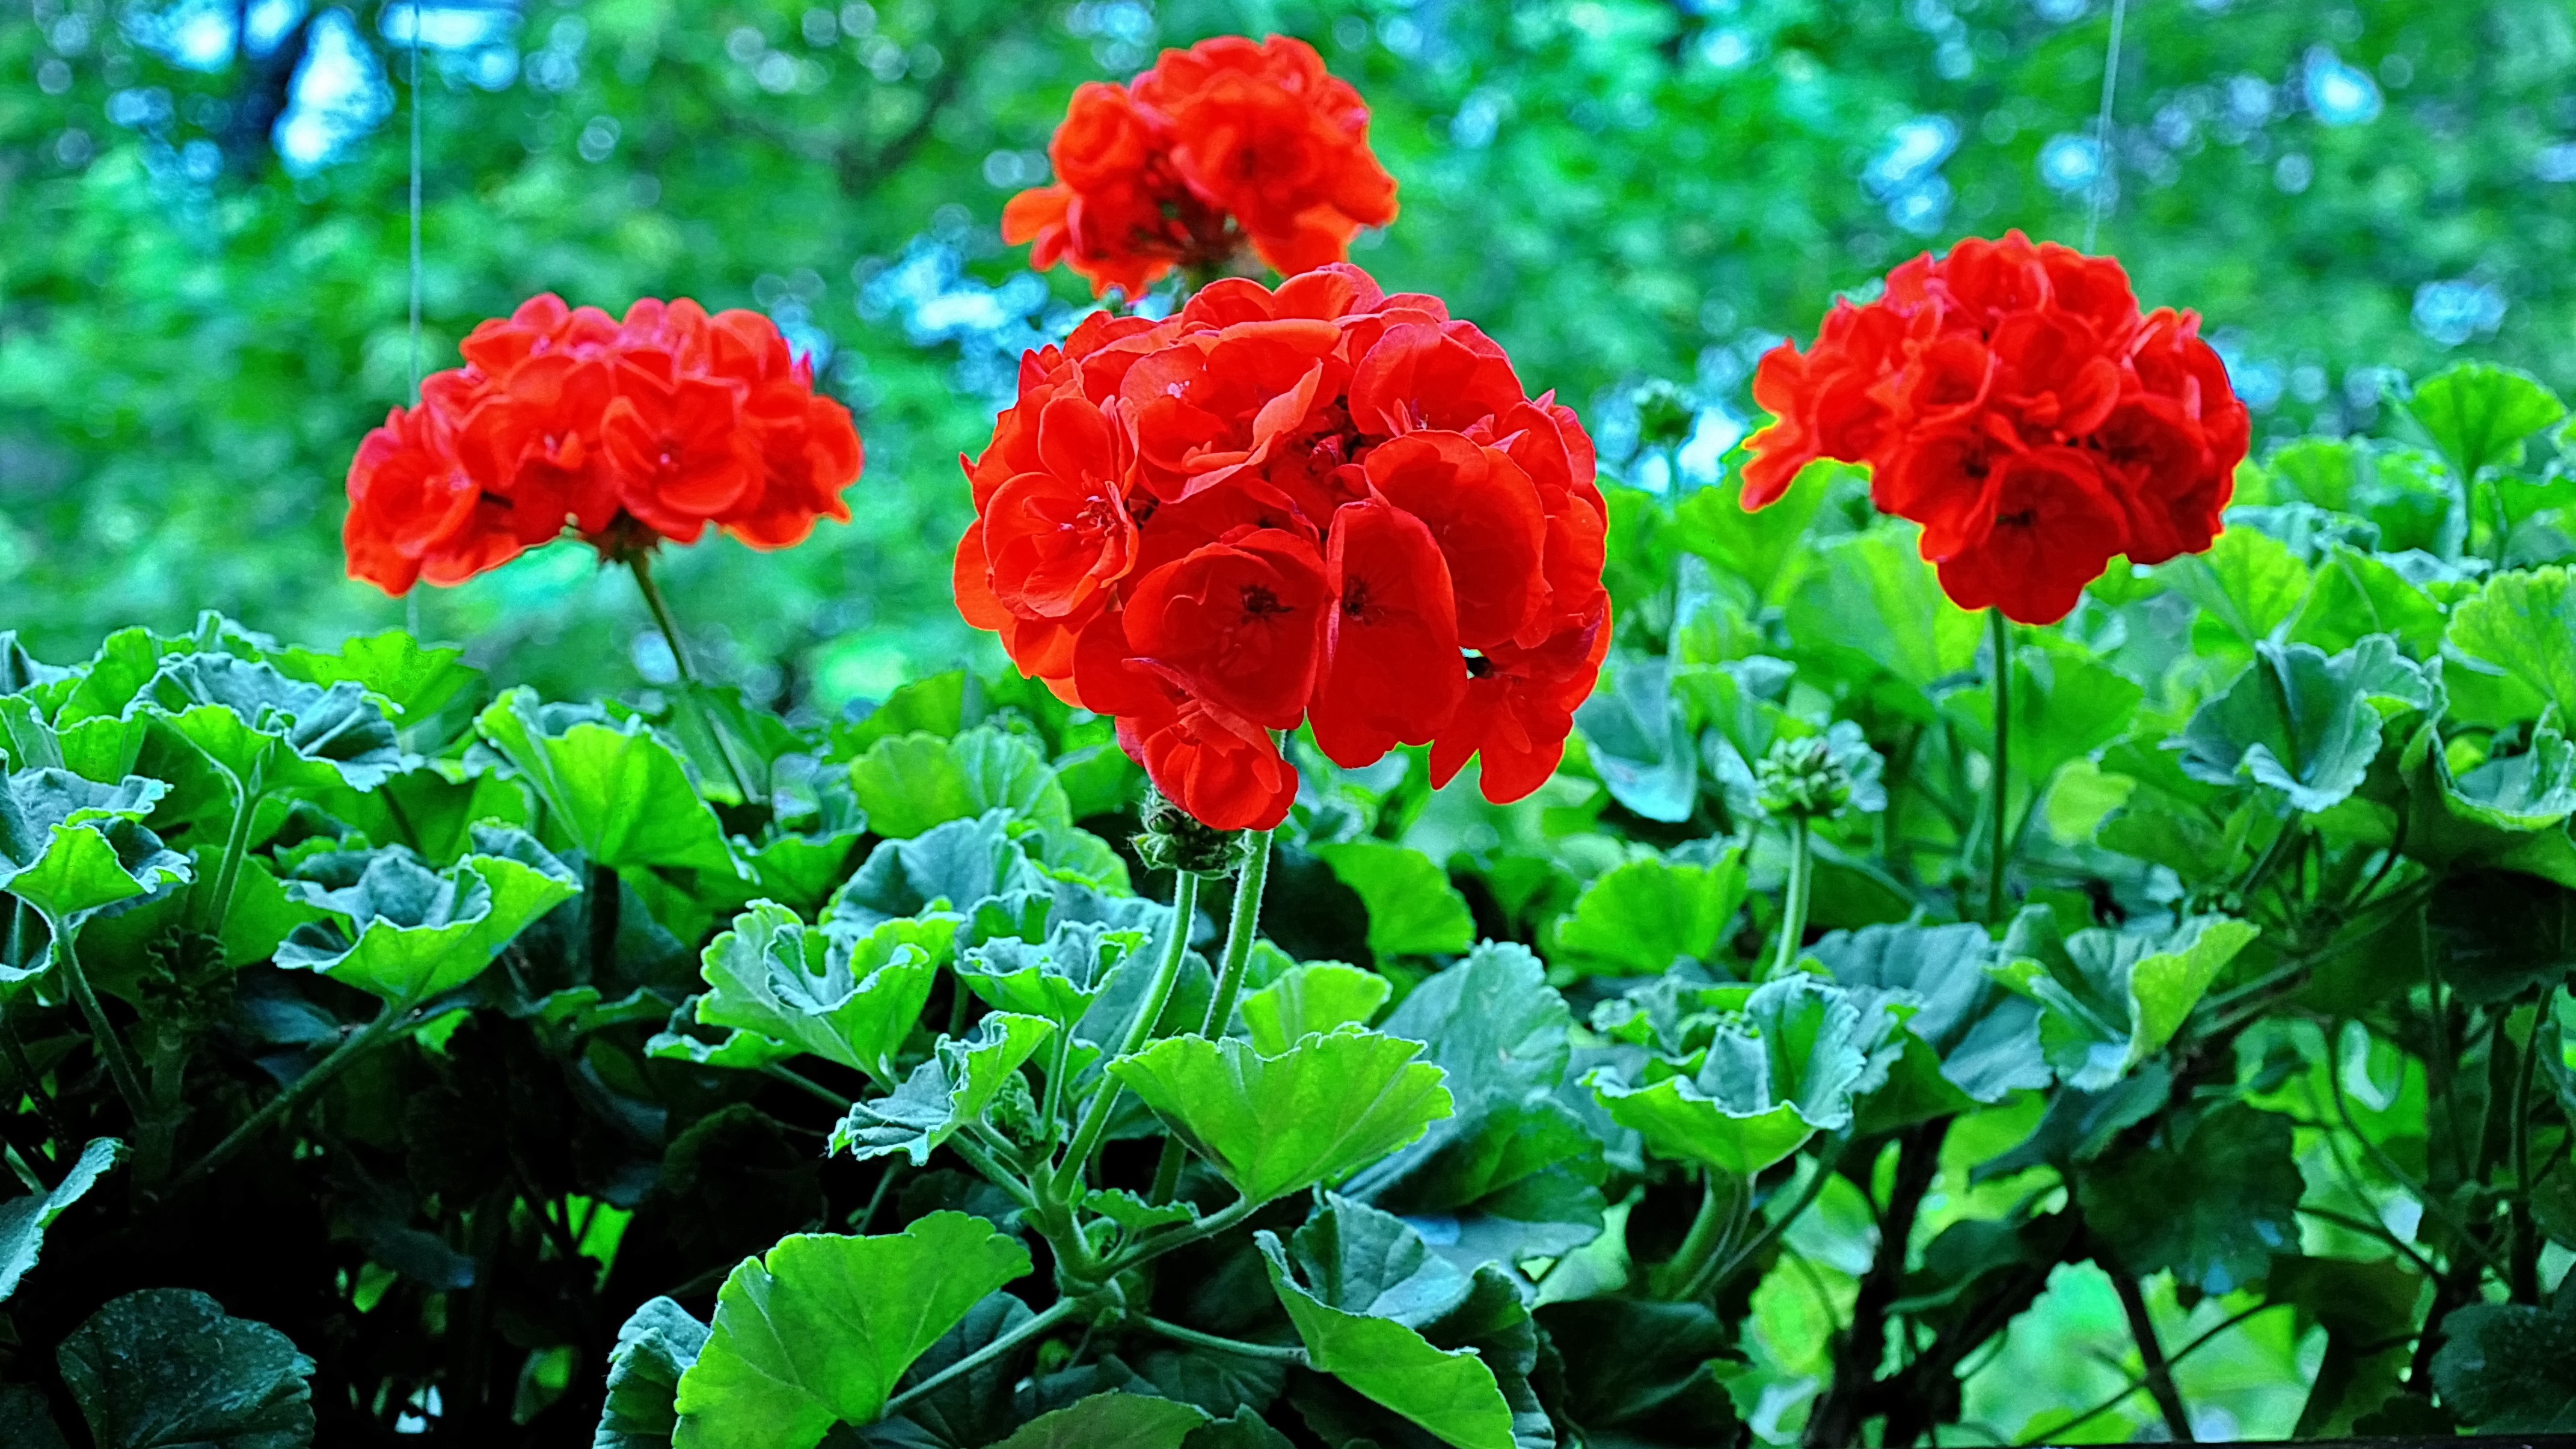
plant, field, flower, petal, balcony, botany, flora, wildflower, geranium, poppy, flowering plant, annual plant, land plant